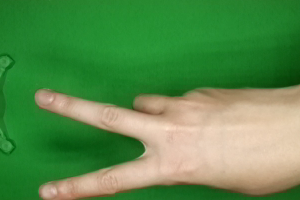
Label: scissors